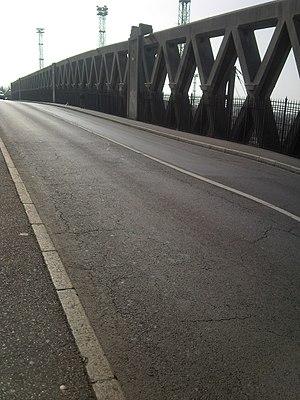
Le pont de Drancy entre les quartiers des Oiseaux et celui de l'Économie.
Drancy est une commune française de la Métropole du Grand Paris située dans le département de la Seine-Saint-Denis en région Île-de-France. Ses habitants sont appelés les Drancéens.